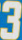
Number: 3